Jewish Brigade

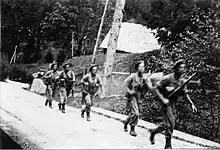
Jewish Brigade soldiers in Tarvisio

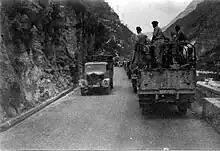
Jewish Brigade troops on the Italian-Austrian border

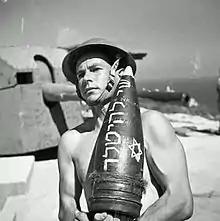
Joseph Wald, a Jewish Brigade soldier, carries an artillery shell. The Hebrew inscription on the shell translates as "A gift to Hitler."

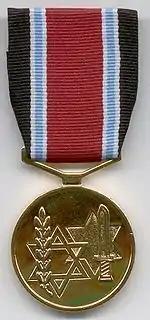
The Fighters against Nazis Medal

In October 1944, under the leadership of Brigadier Ernest F. Benjamin, the brigade group was shipped to Italy. It joined the British Eighth Army in November, which was engaged in the Italian Campaign under the 15th Army Group.